Sky position (RA, Dec in degrees): 185.892, 20.078
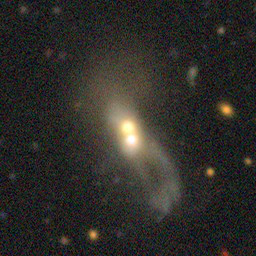
Galaxy morphology: Merging Galaxies